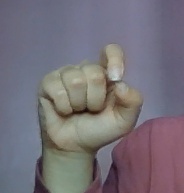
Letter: fa